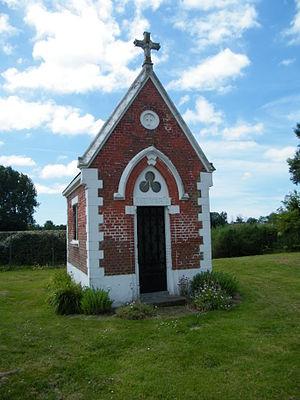
Chapelle à La Vierge, Villers-sur-Authie, Somme, France.
Villers-sur-Authie est une commune française située dans le département de la Somme, en région Hauts-de-France.